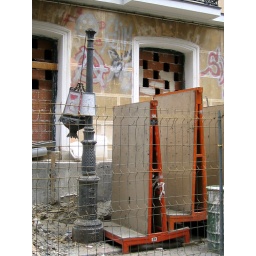
Farola decapitada en una obra de Madrid (Headless streetlight in Madrid's street works)